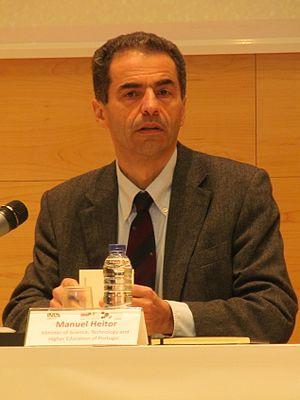
Manuel Heitor, ministre des sciences, technologies et de l'enseignement supérieur do Portugal, session d'ouverture de la conférence scientifique NanoPT 2016.
Manuel Heitor, est un universitaire et homme politique portugais. Il est ministre de la Science, de la Technologie et de l'Enseignement supérieur depuis le 26 novembre 2015.